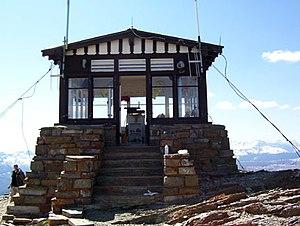
Poste d'incindie Swiftcurrent, Parc national des Glaciers, Montana, Etats-Unis
Le Swiftcurrent Fire Lookout est une tour de guet du comté de Glacier, dans le Montana, aux États-Unis. Protégé au sein du parc national de Glacier, il est inscrit au Registre national des lieux historiques depuis le 16 décembre 1986.